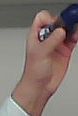
Product: nivea_rollon